Scottish mythology

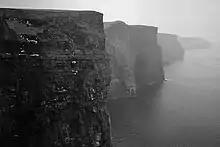
Ceann Caillí ('Hag's Head'), the southernmost tip of the Cliffs of Moher in County Clare. One of many locations named for the Cailleach

The Celtic goddesses were authoritative and were associated with female fertility as related to female divinity and earth. In olden times, the Celtics land and national societies were both linked with the body of the goddess (also attributed as "tribal goddess") and her representative on earth was the queen. Another "ambivalent" character in Scottish myths was the "hag", the Goddess, the Gaelic Cailleach, and the Giantess, a divine being who is harmful. The hag is also considered a "healer" and helpful during childbirth and is divine and said to have "long ancestry and incredible longevity". She is also known as "at once creator and destroyer, gentle and fierce, mother and nurturer".